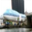
Label: airplane